Bartolomeu de Gusmão Airport

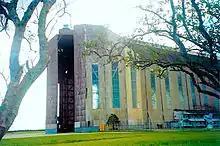
.

The airport was inaugurated on December 26, 1936 by President Getúlio Vargas, in the presence of the German Ambassador Schmidt Elskop. Before this, rigid airships were docked at Campo dos Afonsos.